Myoviridae

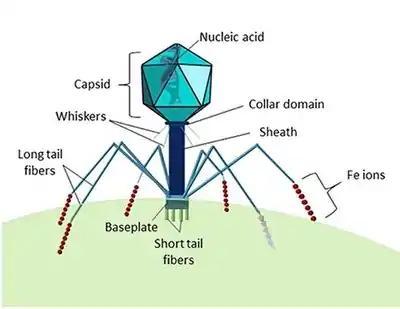
Typical structure of a myovirus

Viruses in the former family "Myoviridae" are non-enveloped, with head-tail (with a neck) geometries. Genomes are linear, double-stranded DNA, around 33-244kb in length. The genome codes for 40 to 415 proteins. It has terminally redundant sequences. The GC-content is ~35%. The genome encodes 200-300 proteins that are transcribed in operons. 5-Hydroxymethylcytosine may be present in the genome (instead of thymidine).